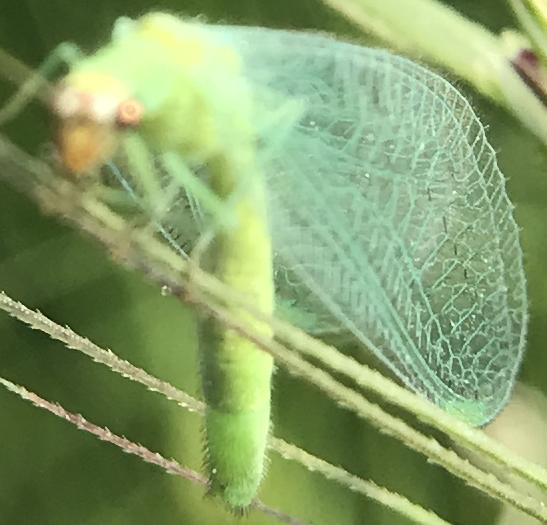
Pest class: predators